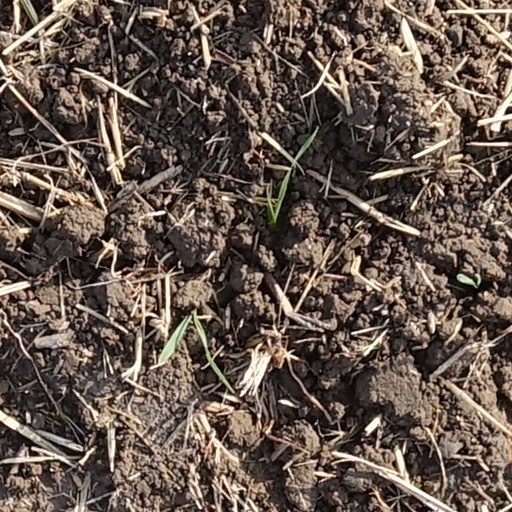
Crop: wheat